Ronny Johns

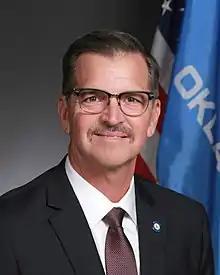

Ronny Johns (born June 11, 1962) is an American politician who has served in the Oklahoma House of Representatives from the 25th district since 2018.